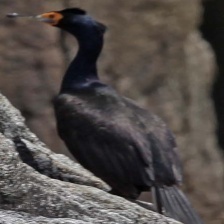
Species: RED FACED CORMORANT
Scientific name: PHALACROCORAX URILE